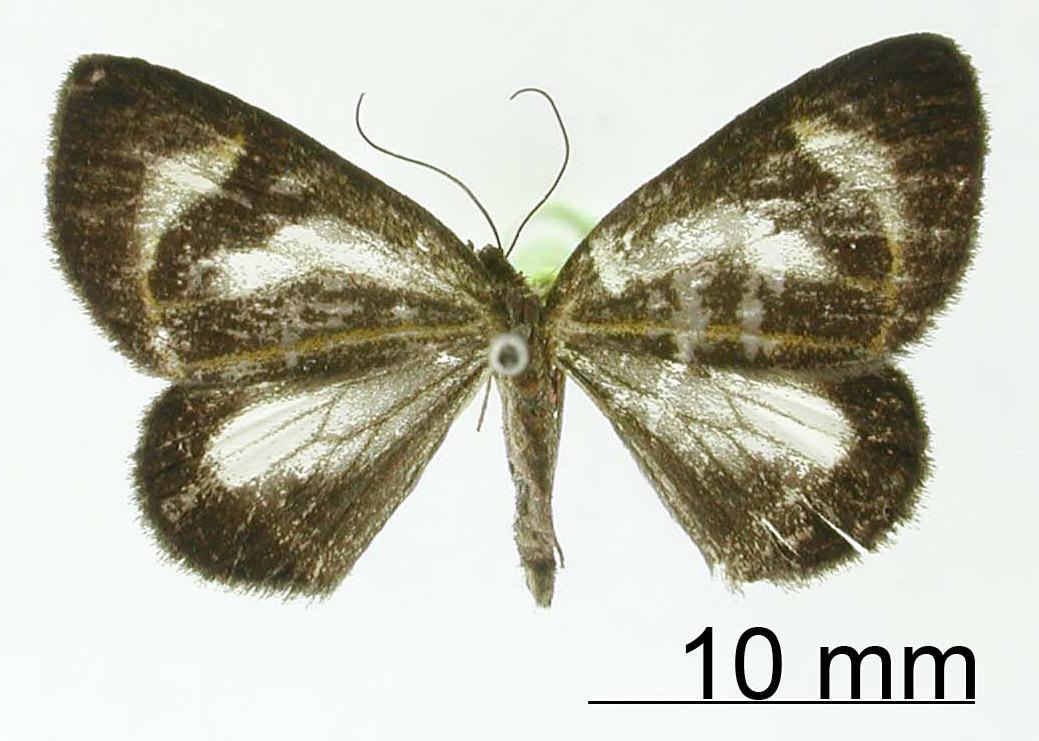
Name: Heterusia proanodes
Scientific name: Heterusia proanodes Dognin, 1913
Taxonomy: Animalia, Arthropoda, Insecta, Lepidoptera, Geometridae, Ennominae
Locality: Pacho, Colombia, Colombia